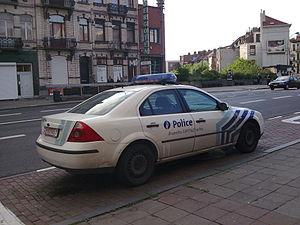
La police belge est le nom officiel des services de police en Belgique.